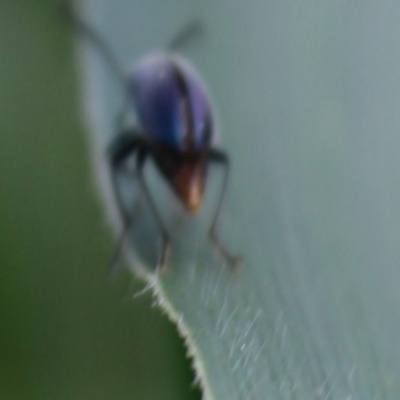
Crop: Maize
Condition: leaf beetle